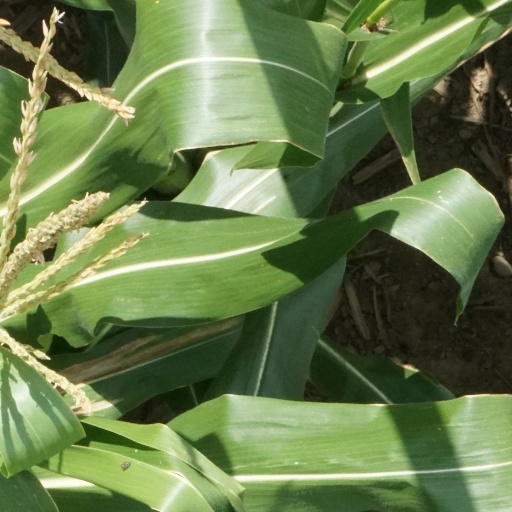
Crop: maize; corn